Wang Qiang (tennis)

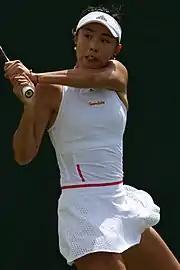
Wang at the 2019 Wimbledon Championships

Wang was born in Tianjin. At age nine, she started playing tennis. That year, she became the promotion player for the Tianjin National Tennis Center. For two years consecutively (2006, 2007), she won the Junior's Tennis Championship in China. She officially started touring the ITF Women's Circuit in Japan as of 2007.